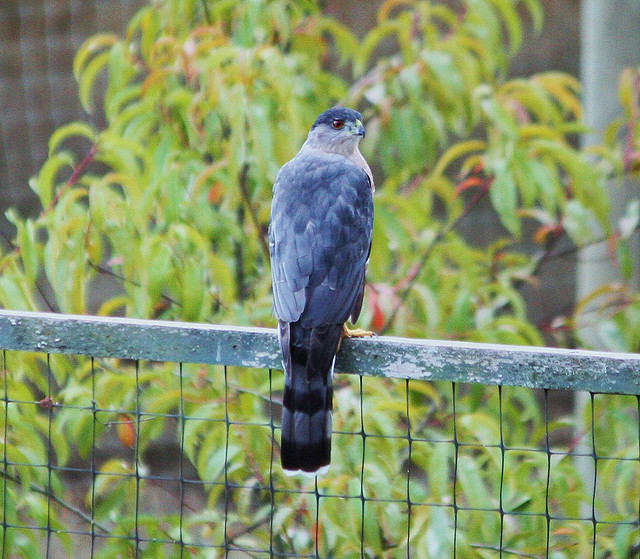
user: Given an image and a question. Answer the question in a short answer. Question: The mouth of an animal like this one is called a what? Short Answer:
assistant: beak